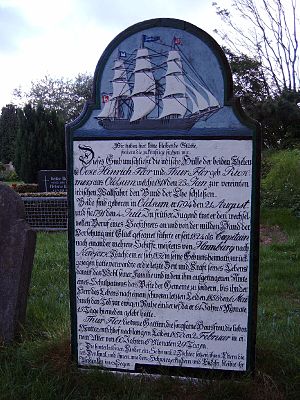
Talende gravsten
Gravsten for kaptajn Ocke Flor og hans kone Thur Flor i Syderende på Før
Talende gravsten er betegnelsen for gravsten, som er forsynet med omfattende indskrifter, der beskriver de afdødes biografi. Mange af dem er udsmykket med bibelske symboler og skibs- og blomstermotiver.